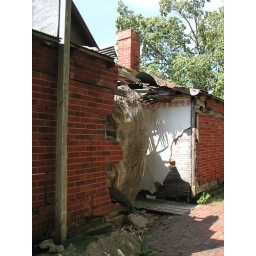
The rock in the house